Juana la Macarrona

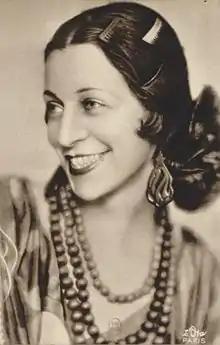
La Argentina

""La Macarrona, flexible como si se hubiera quedado plantada en sus enolvidables dieciséis años, se hizo una diosa de rito antiguo, lleno de parsimonia y de misterio, que luego recobraba ardor y acelerado ritmo. Su traje de flamenca se transformaba en ola, en viento, en flor.""